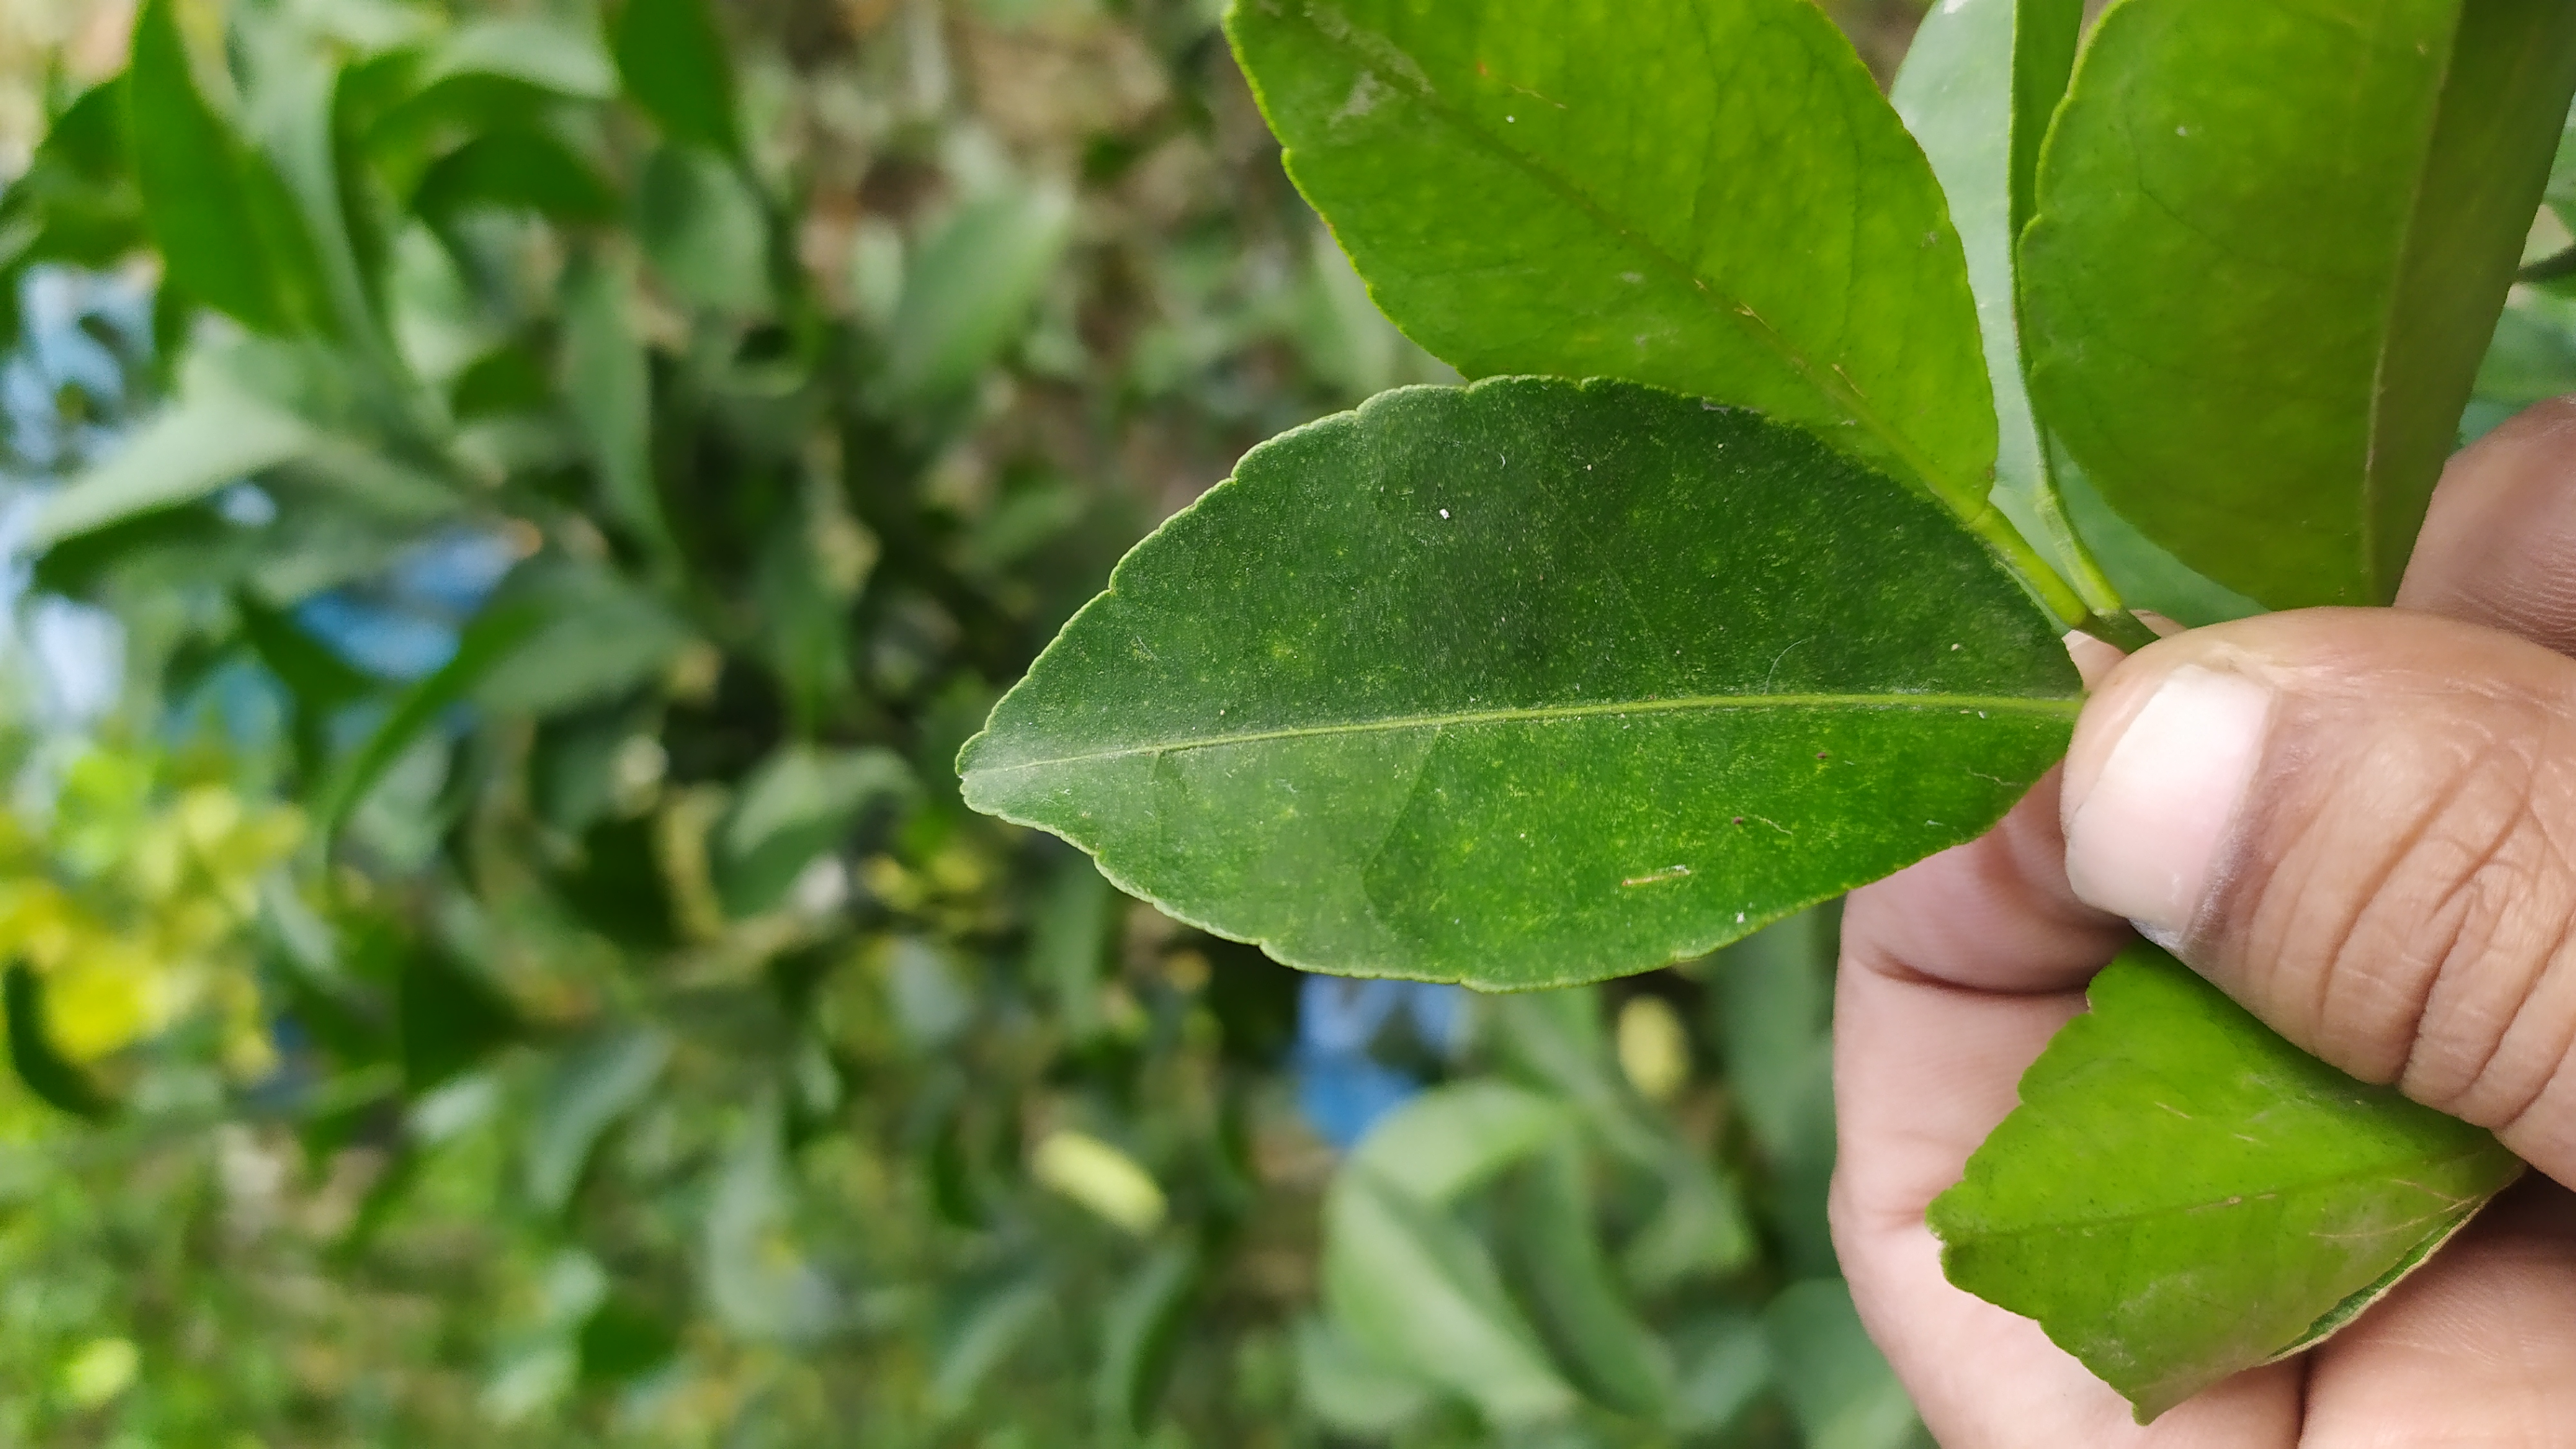
Mandarin leaf variety: China Mishti